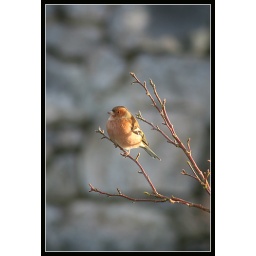
The cold weather and some fresh peanuts brought the birds back near the kitchen window.